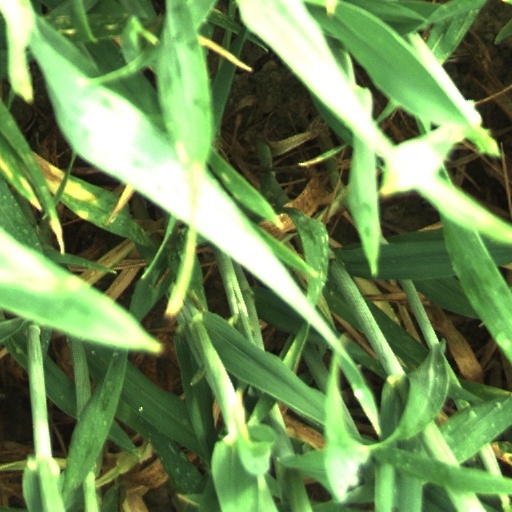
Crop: wheat